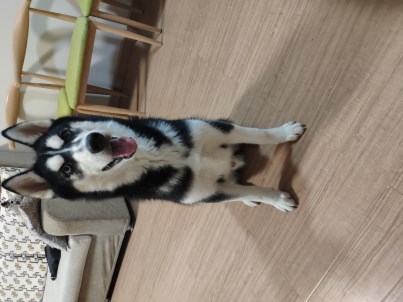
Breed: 1160-n000003-Siberian_husky